First Battle of Höchstädt

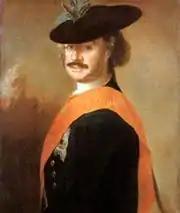

Unfortunately, this was also the signal Villars had previously agreed with d'Husson would indicate he was ready to attack. Assuming this to be the case, the latter launched his assault prematurely at 8:00 am, with Villars still some distance away. While this stopped the retreat, and both sides suffered heavy casualties in a series of bloody firefights, the Imperial troops eventually drove back their outnumbered opponents. French units around Höchstädt and its castle repulsed a number of Prussian assaults, but by 11:00 am d'Husson's corps was disintegrating. Limburg Stirum thought he had won a victory, only to find the main Franco-Bavarian army had now reached the battlefield. Bavarian cavalry under the Graf von Arco immediately attacked the Imperial lines, to provide time for their slower moving infantry to cut the road to Nördlingen.